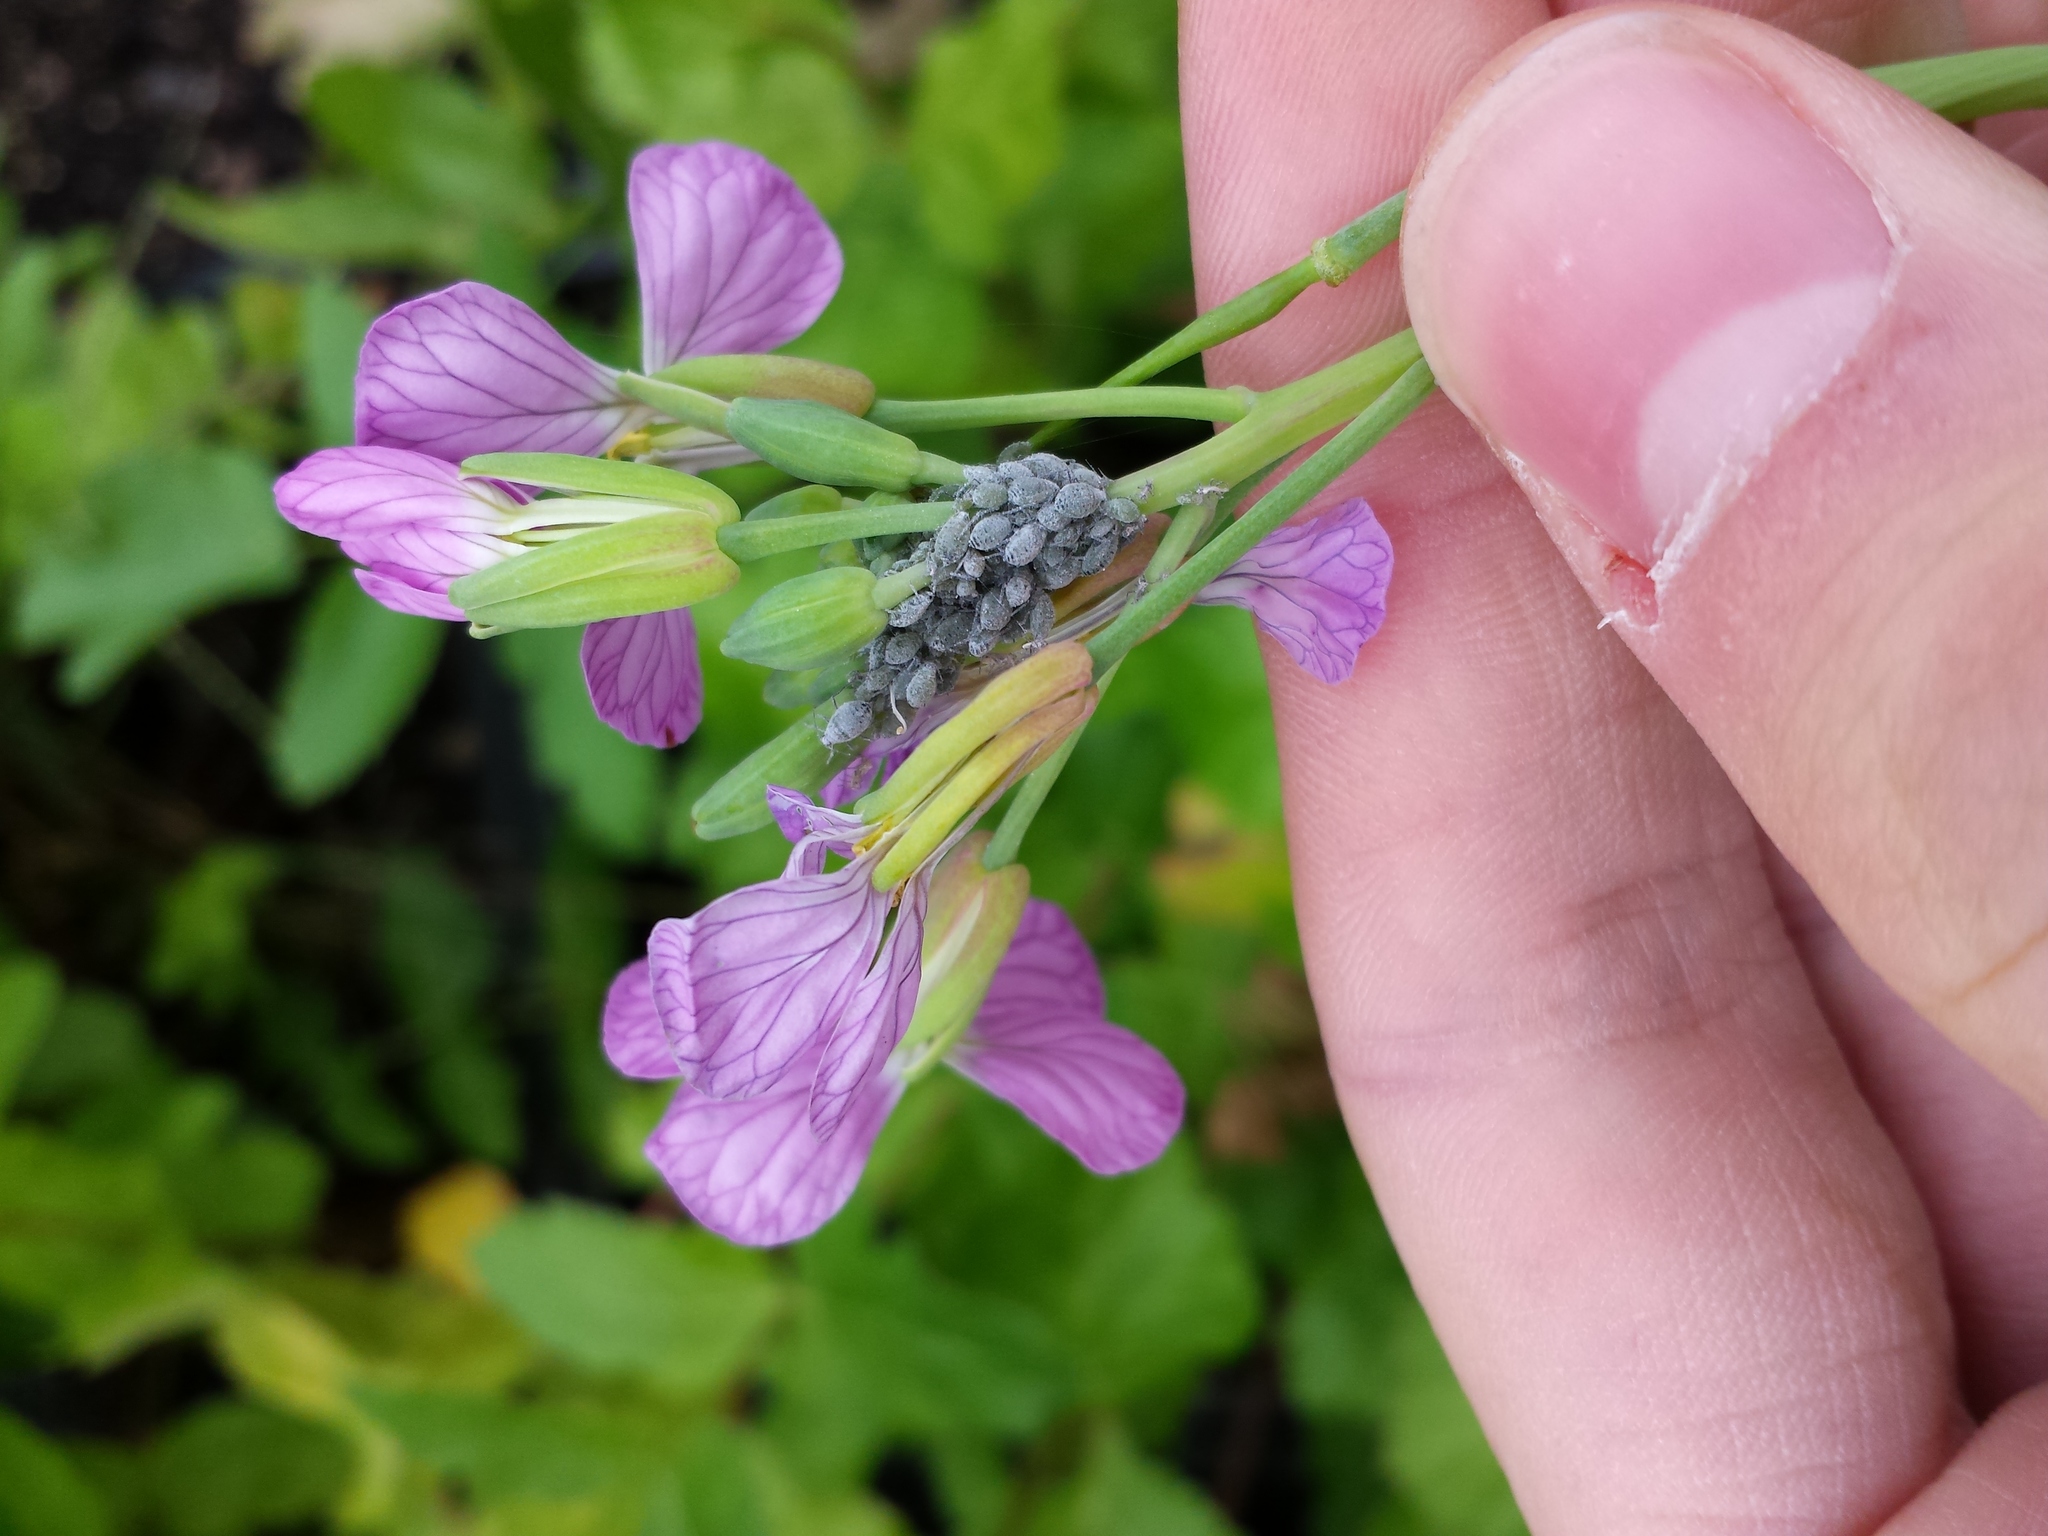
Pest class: cabbage_aphid